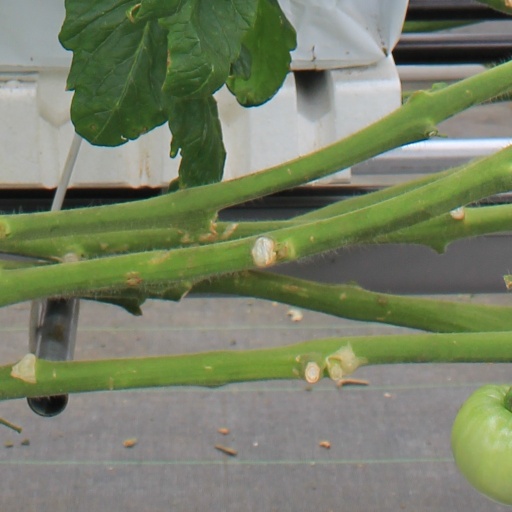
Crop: tomato